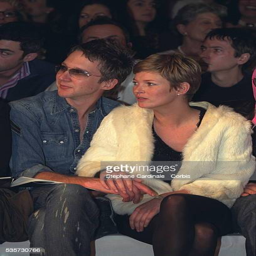
celebrity with her companion of the fashion magazine